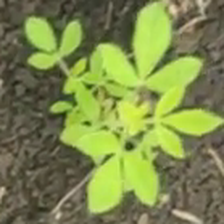
Weed species: Sicklepod_(Senna obtusifolia)